Drew Curtis

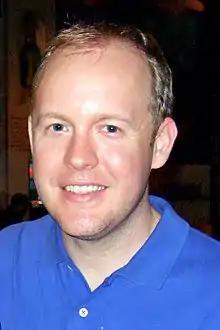

Drew Curtis (born February 7, 1973) is the founder and an administrator of Fark, an Internet news aggregator. He is also the author of "" in May 2007. He is a guest on WOCM's morning show "The Rude Awakening Show" every Tuesday. Curtis was the Independent gubernatorial candidate for Governor of Kentucky in 2015 but lost to the Republican nominee Matt Bevin.